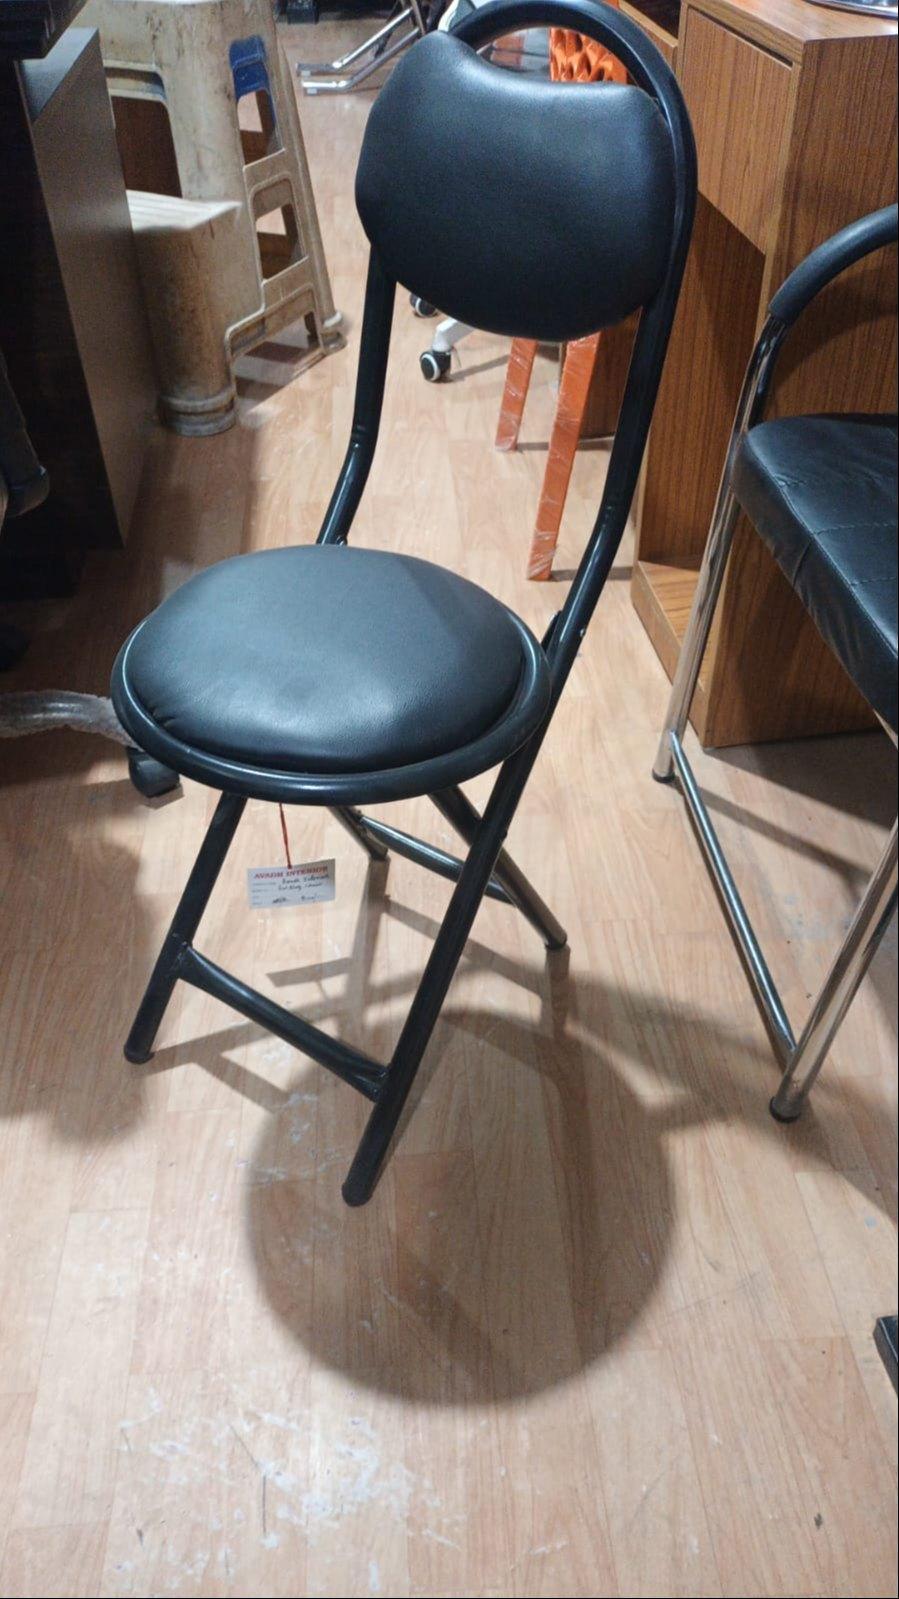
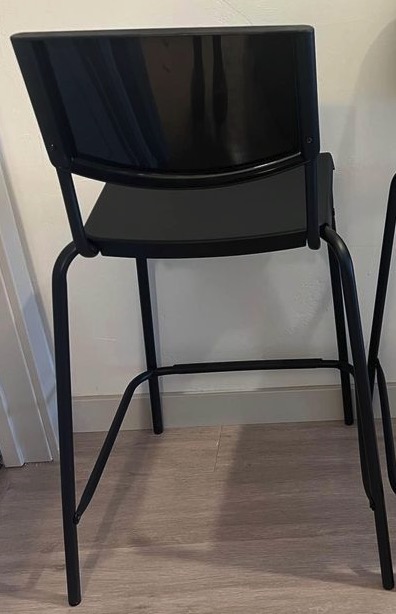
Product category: stool
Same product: no